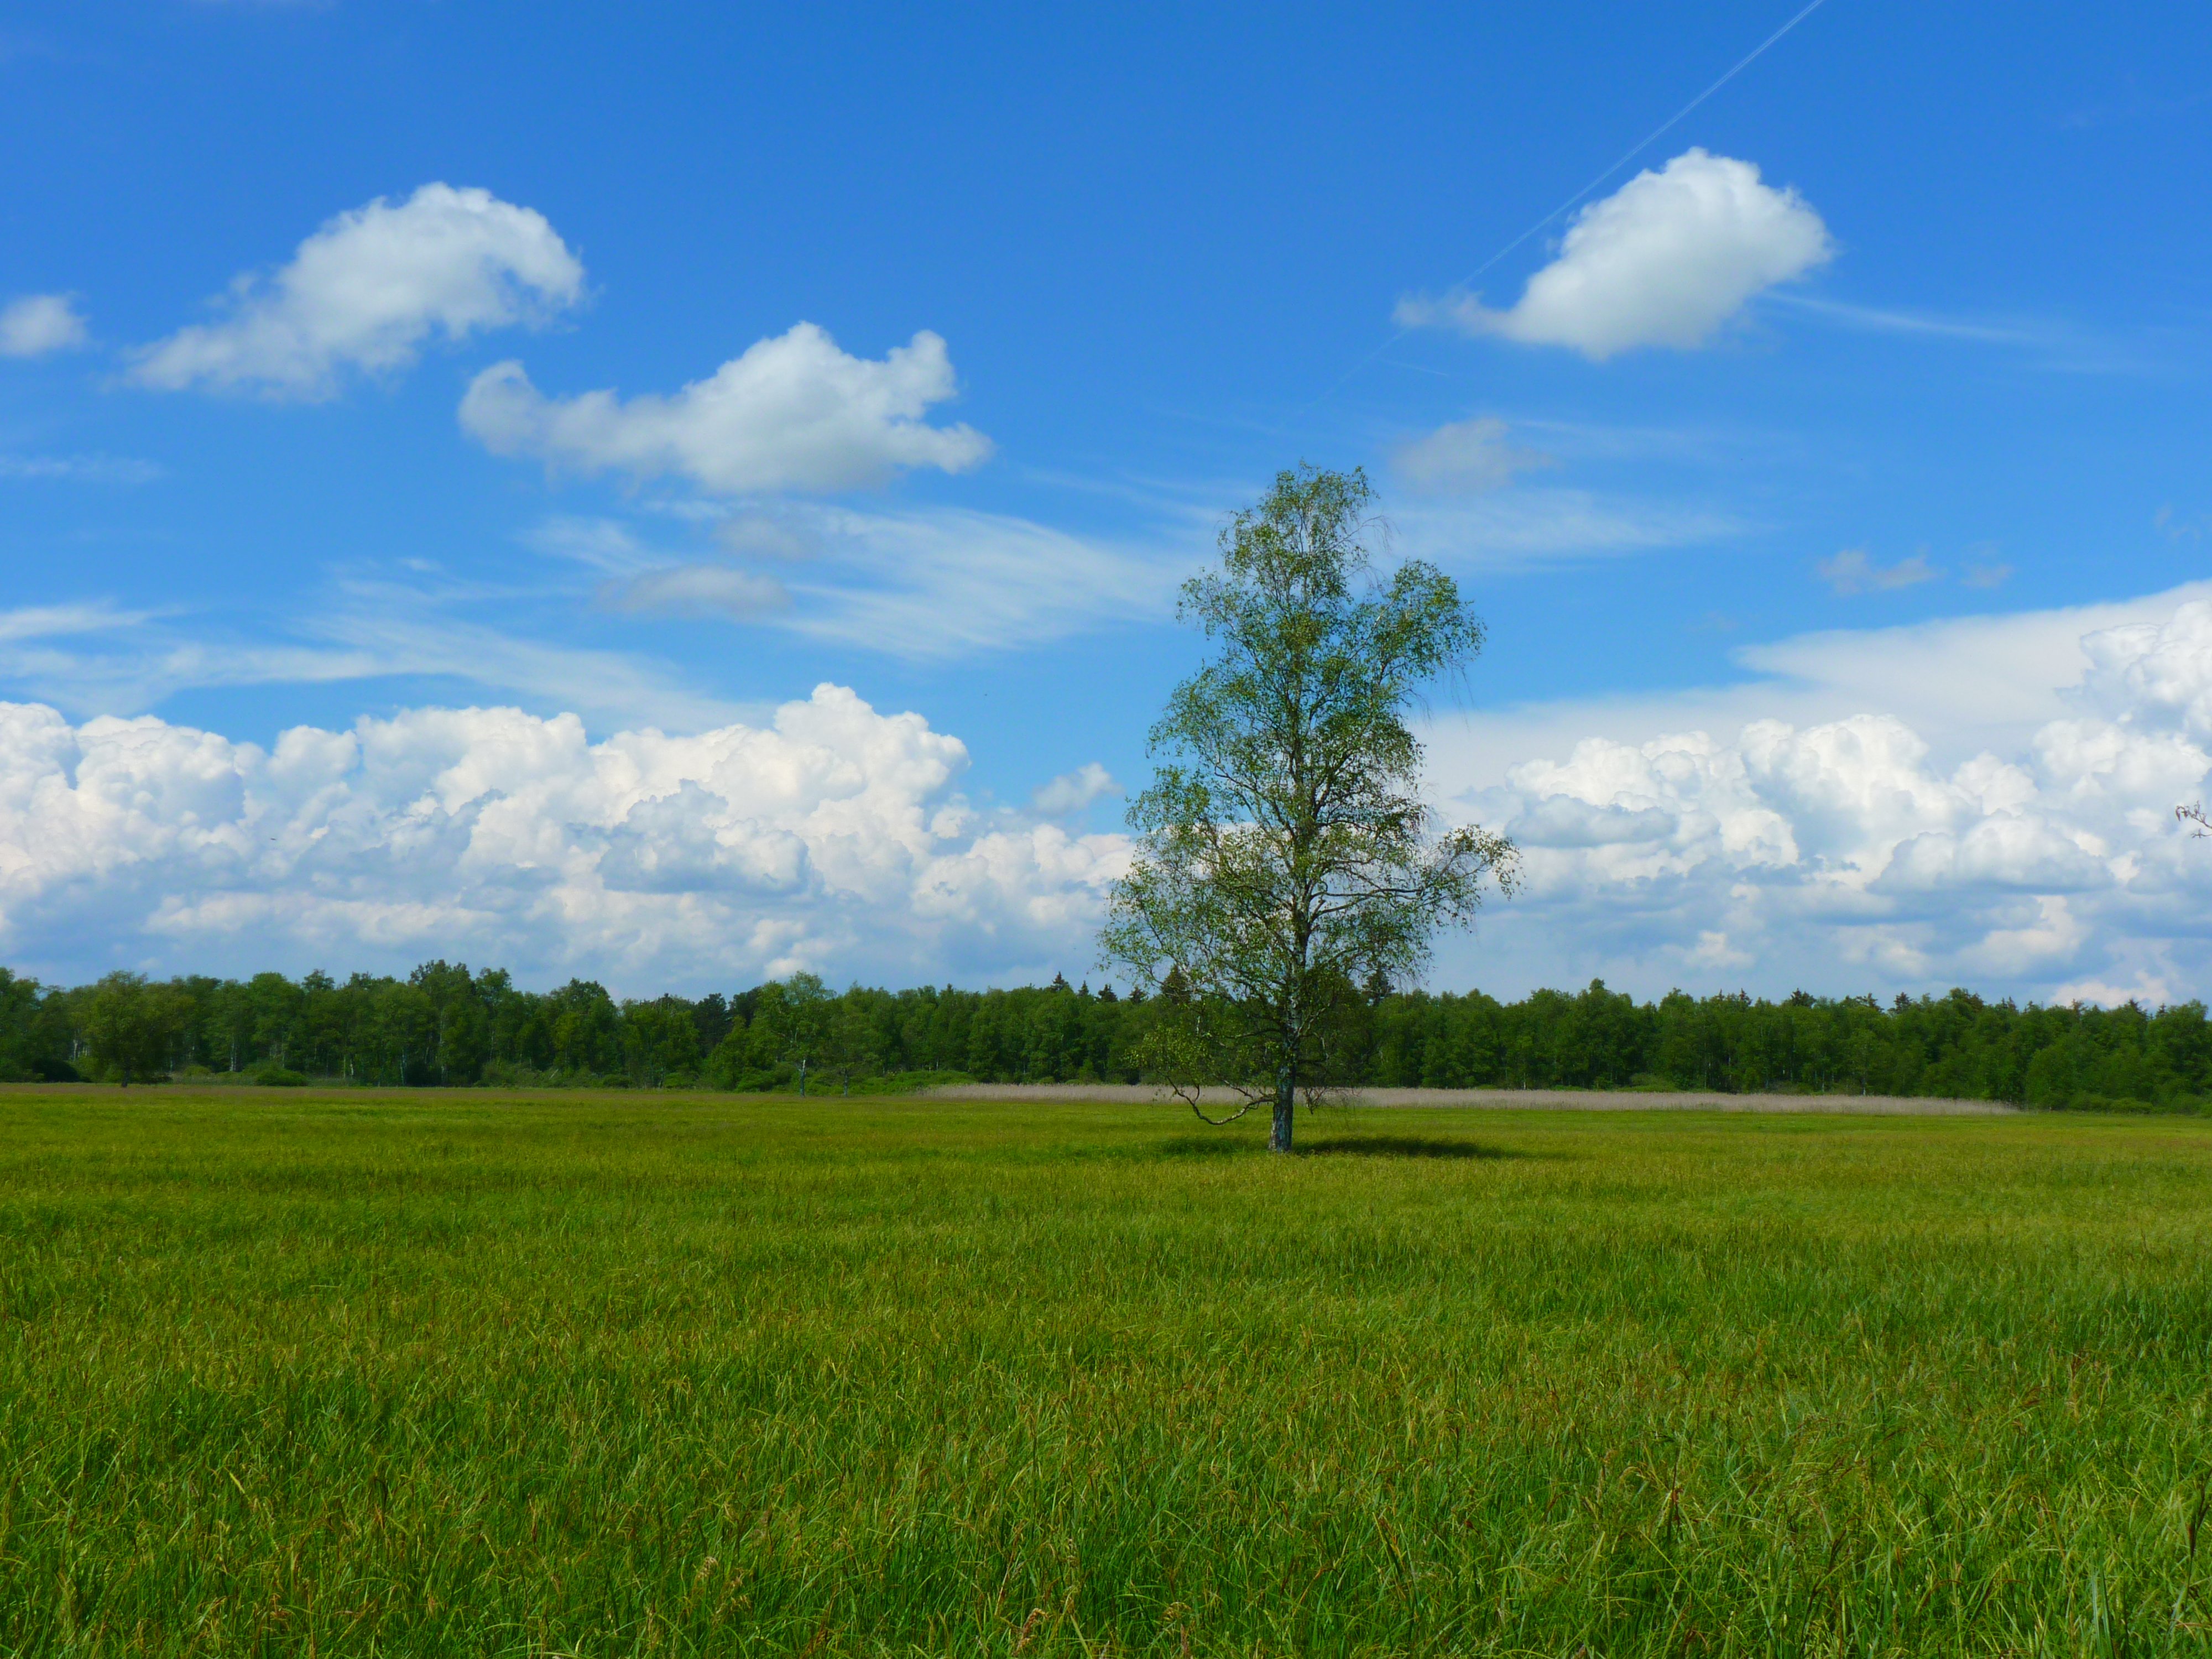
landscape, tree, grass, horizon, marsh, cloud, sky, field, lawn, meadow, prairie, hill, pasture, rest, agriculture, savanna, plain, clouds, grassland, wetland, plateau, habitat, idyll, ecosystem, steppe, rural area, paddy field, natural environment, geographical feature, grass family, land lot